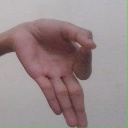
अक्षर: ज्ञ